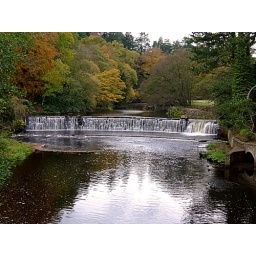
this shot was taken from a bridge over the river